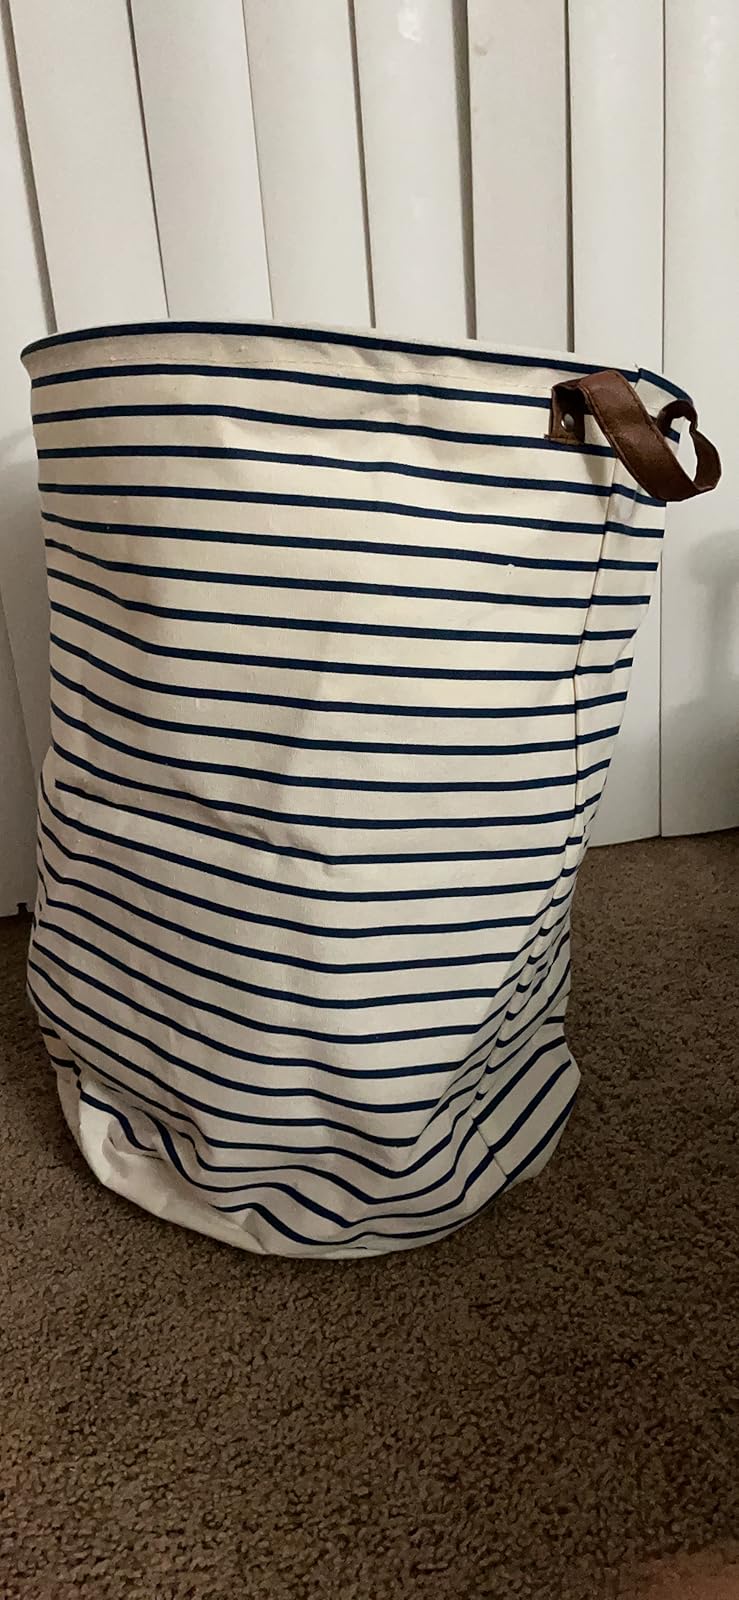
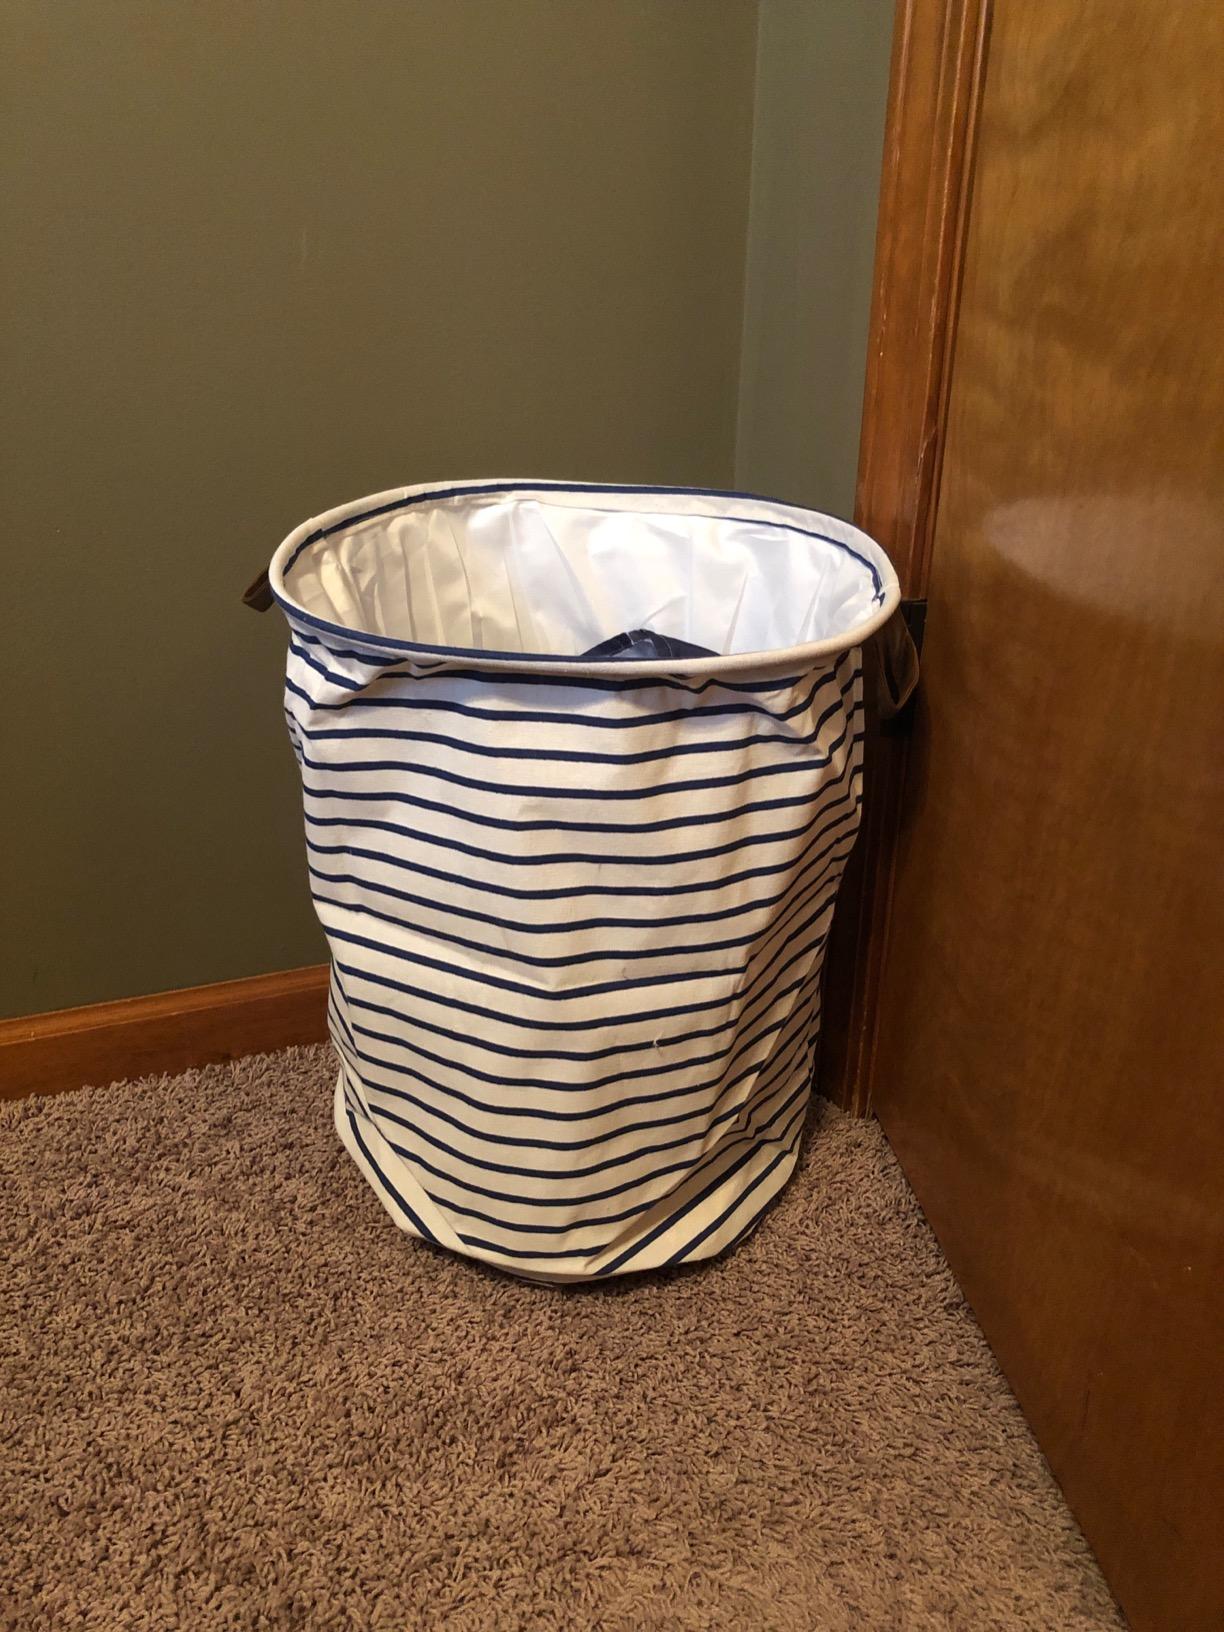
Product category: items_hamper
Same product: yes